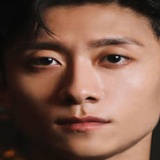
diễn viên Trương Nhất Sơn